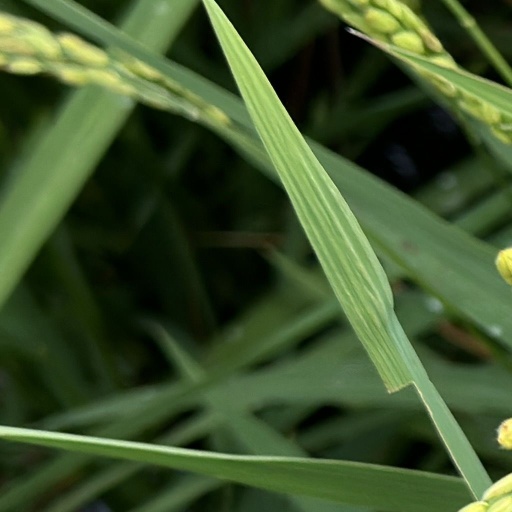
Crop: rice